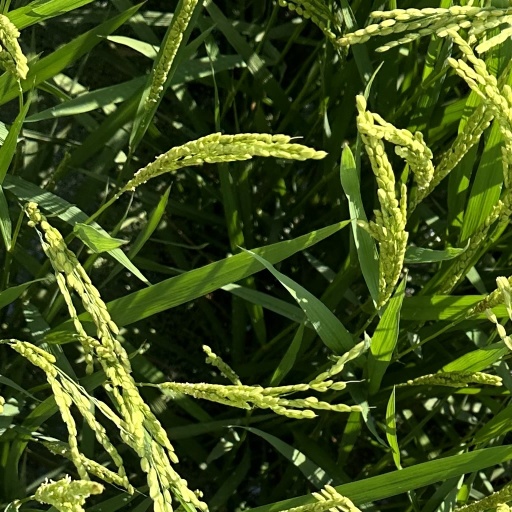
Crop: rice